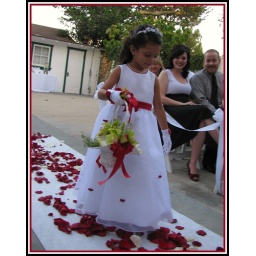
The Flower Girl threw white flowers over the red ones...